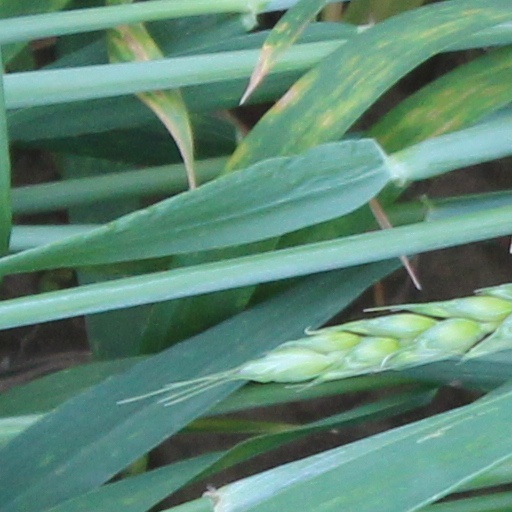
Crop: wheat